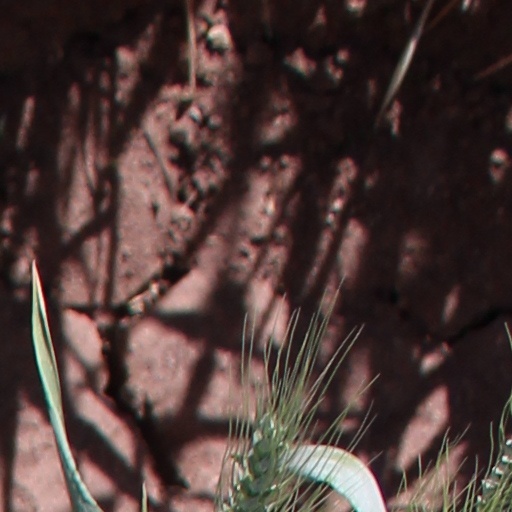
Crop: wheat